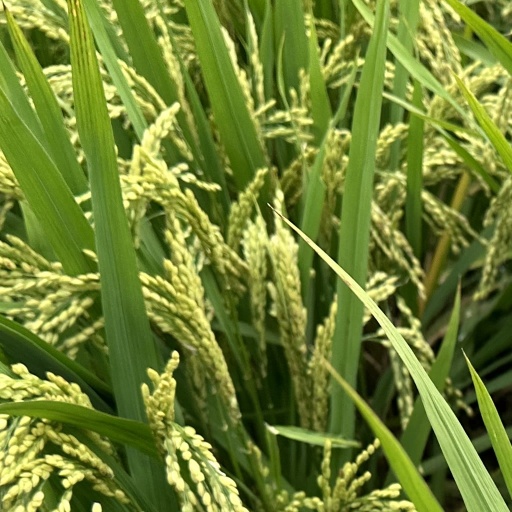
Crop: rice